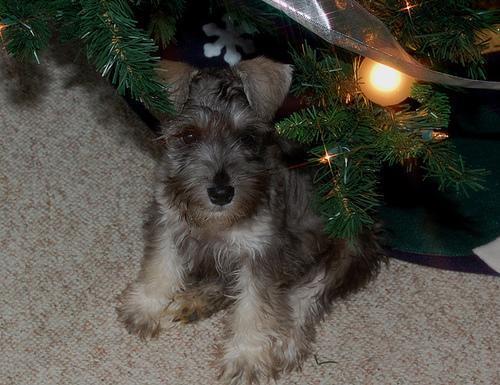
miniature_schnauzer